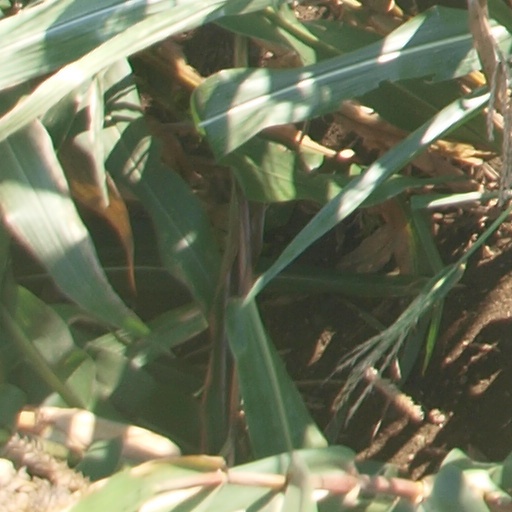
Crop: maize; corn